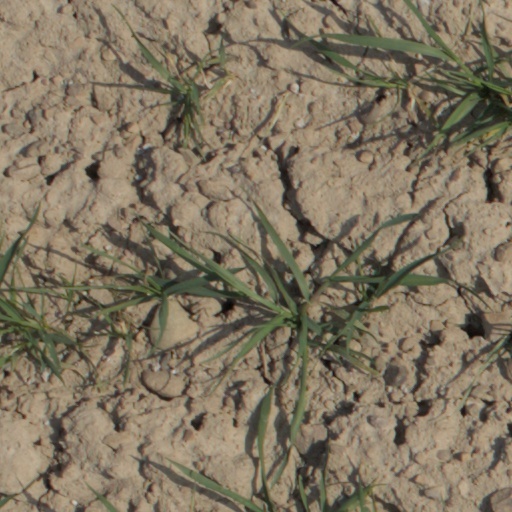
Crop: wheat